The Labyrinth of Spirits

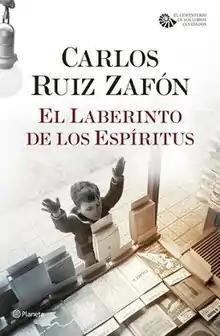
First edition (Spanish)

The Labyrinth of the Spirits (original title: El laberinto de los espíritus) is a fiction novel by Spanish author Carlos Ruiz Zafón. This is the fourth and final book in the Cemetery of Forgotten Books series. The novel was initially released on 17 November 2016 in Spain and Latin America by Planeta Group. HarperCollins published the English translation by Lucia Graves on September 18, 2018. The book was translated into more than 36 languages.